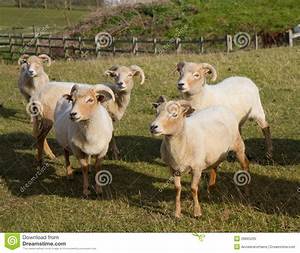
Label: pecora